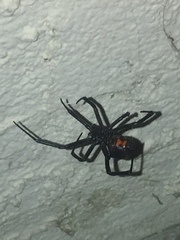
Species: Lactrodectus_hesperus